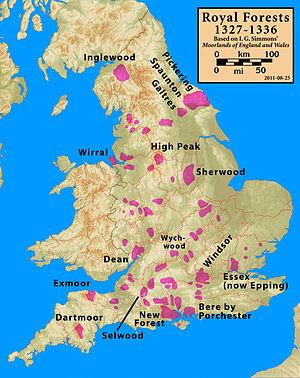
La forêt de Selwood est un ancien massif forestier du sud-ouest de l'Angleterre. Au Moyen Âge, il s'étendait entre les villes de Chippenham et Gillingham, dans les comtés du Dorset, du Somerset et du Wiltshire. Durant cette période, Selwood constituait la frontière entre les moitiés occidentale et orientale du royaume anglo-saxon de Wessex.
Le parc national New Forest est un parc national et une zone du sud de l'Angleterre, composée principalement de pâturages, de landes et de forêt primaire.
La forêt au Royaume-Uni occupe environ 12,9 % de la superficie du territoire. Le climat relativement doux et humide des îles britanniques est favorable à la pousse des arbres, cependant le Royaume-Uni est l'avant-dernier pays d'Europe pour le taux d'occupation par la forêt, juste devant la République d'Irlande.
La forêt royale de Gaultres est créée par les rois normands d'Angleterre dans le Yorkshire du Nord. Située au nord de l'ancienne cité de York, elle s'étend alors jusqu'à ses murs. Le peuplement principal à l'intérieur de cette forêt royale est le bourg d'Easingwold, mais en 1316, avec ses 40 000 hectares, la forêt englobe 60 villages. La forêt de Gaultres est intimement liée avec York : Davygate, une franchise royale à l'intérieur de la cité, était le lieu du tribunal et de la prison de la forêt ; Davygate, d'où était gérée la forêt, tient son nom de David Le Lardiner, dont le père, John, était le lardiner royal de la forêt de Gaultres, c'est-à-dire l'intendant du garde-manger royal, chargé dans ce cas présent de fournir de la venaison ainsi que de la viande de boucherie, un titre qui devint héréditaire dans la famille.